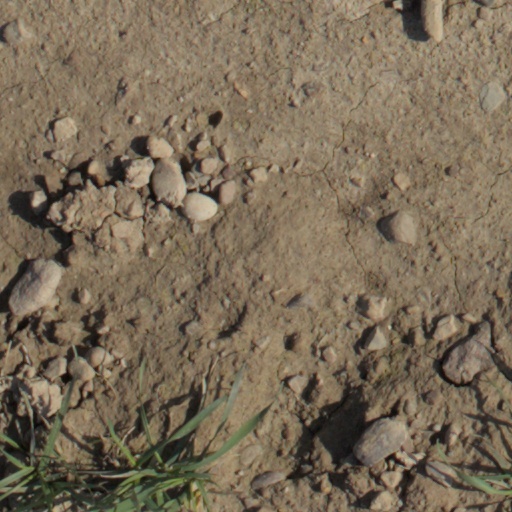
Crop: wheat